Mazda RX-7

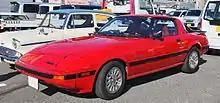
Mazda Savanna RX-7 Turbo

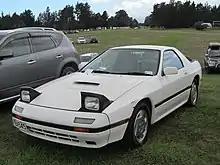
Mazda RX-7 Turbo (JDM), note the intercooler scoop on the bonnet distinguishing it from the naturally aspirated models

The Series 3 (produced 1984–1985) featured an updated lower front fascia. North American models received a different instrument cluster. The GSL package was continued into this series, but Mazda introduced the GSL-SE sub-model. The GSL-SE had a fuel injected 13B RE-EGI engine rated at and . GSL-SE models had much the same options as the GSL (clutch-type rear LSD and rear disc brakes), but the brake rotors were larger, allowing Mazda to use the more common lug nuts (versus bolts), and a new bolt pattern of 4x114.3mm (4x4.5"). They also had upgraded suspension with stiffer springs and shocks. The external oil cooler was reintroduced, after being dropped in the 1983 model-year for the controversial "beehive" water-oil heat exchanger.